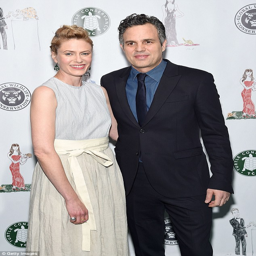
a touch of grey : deep purple suit clashed elegantly against his blue shirt , which he 'd worn with a blue tie